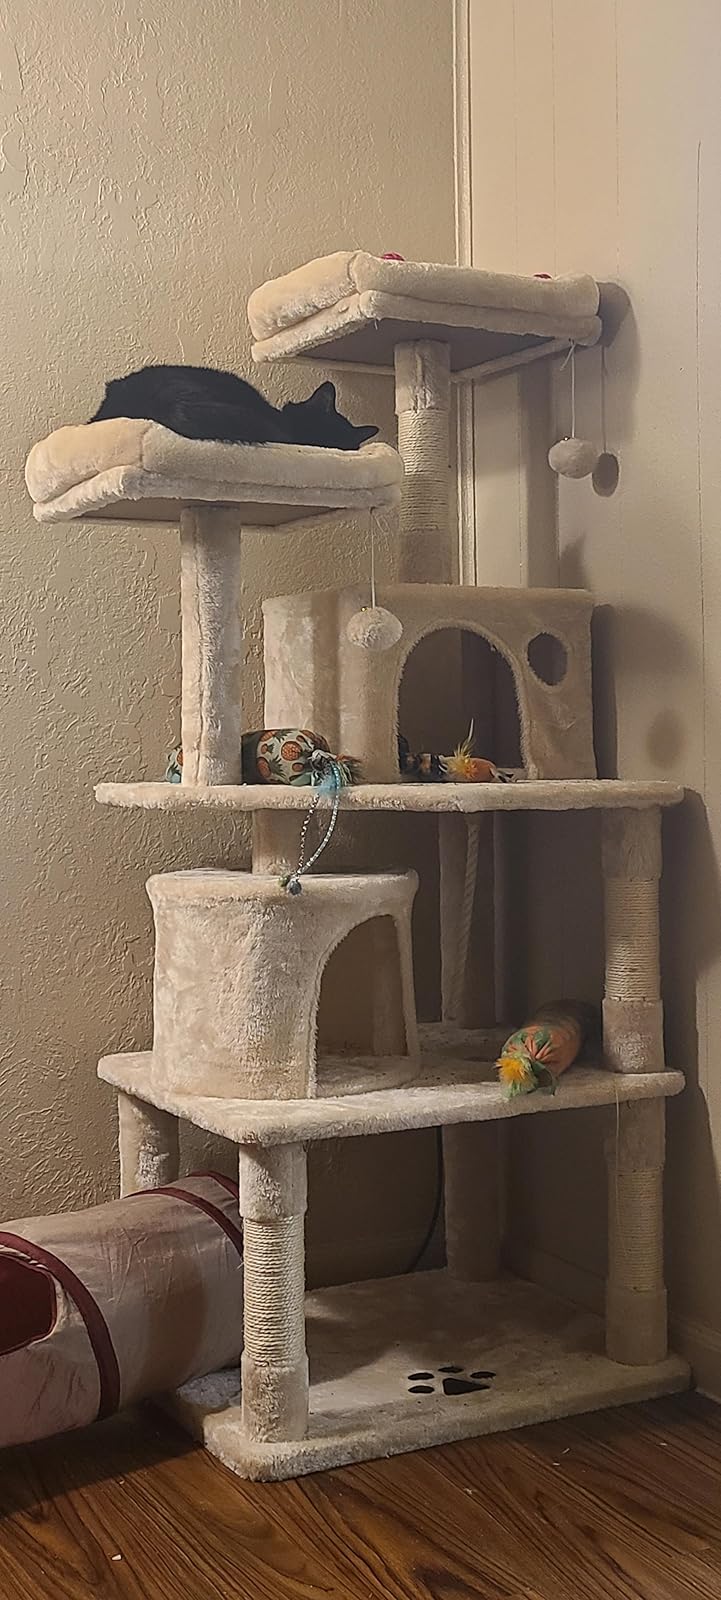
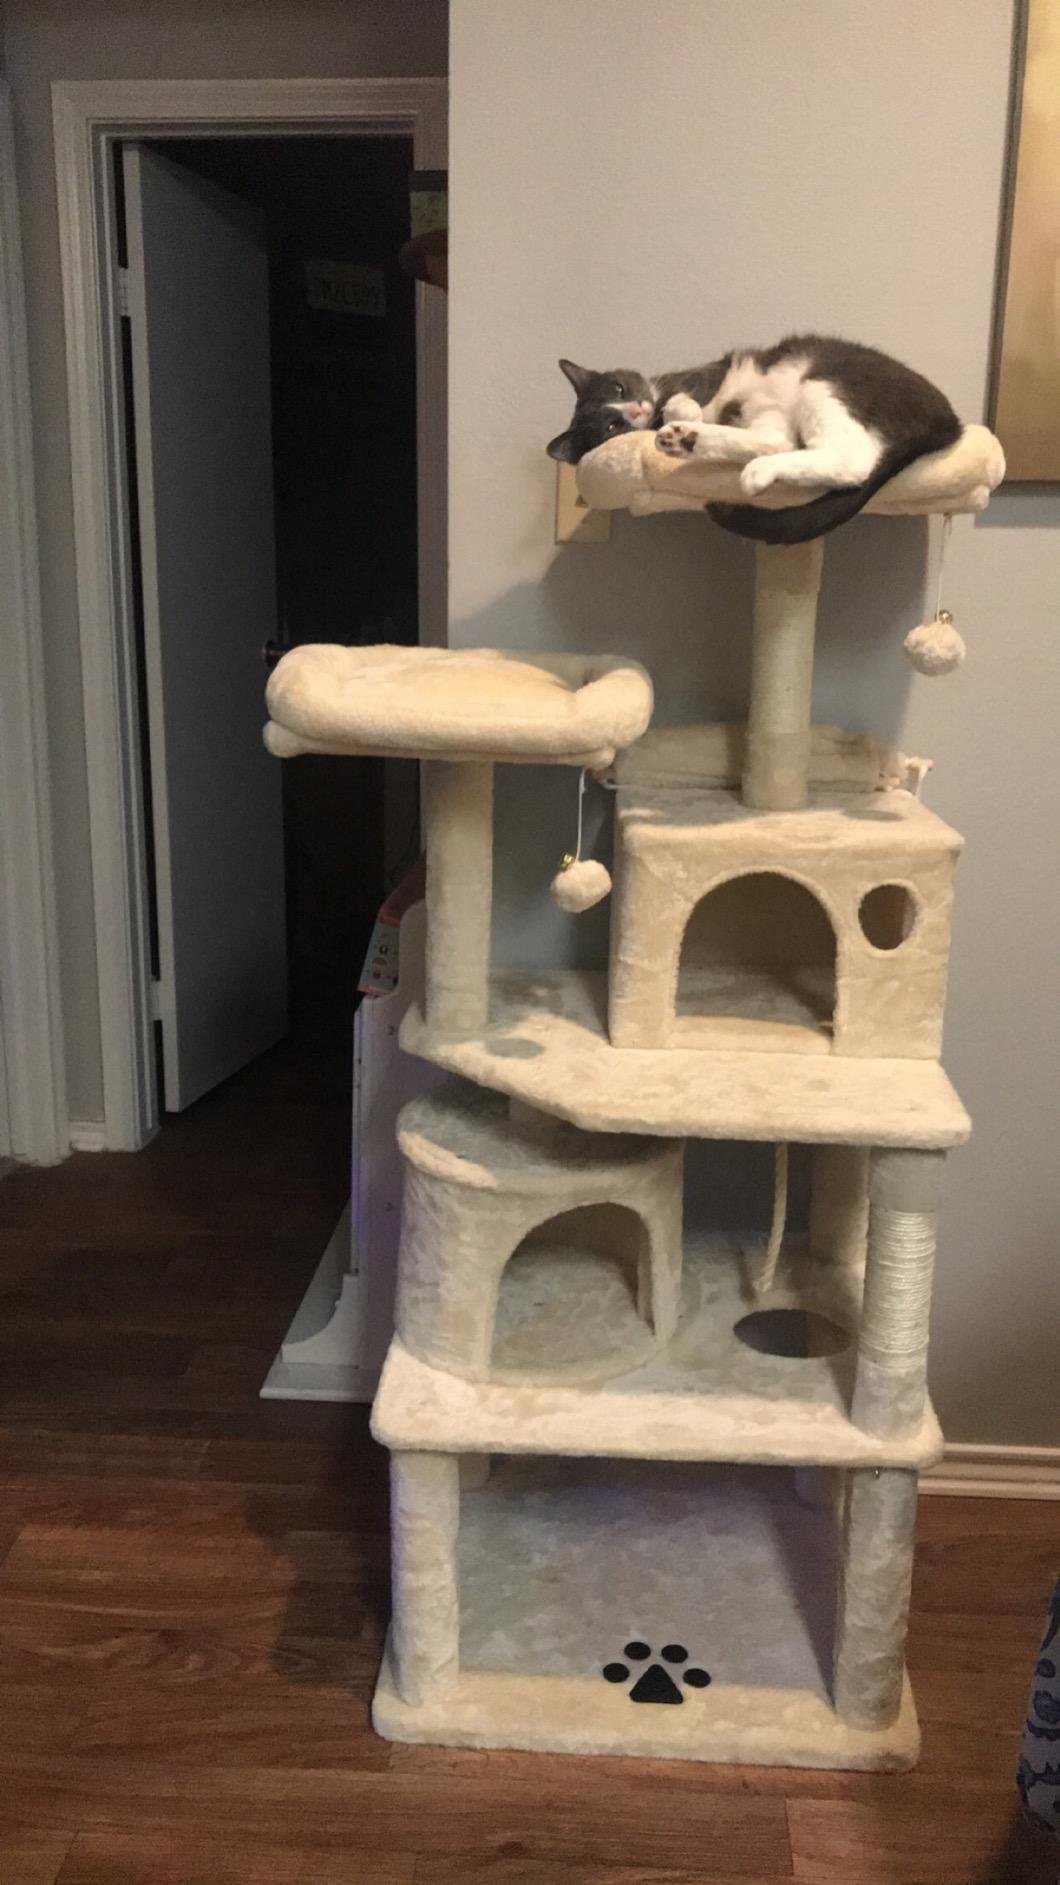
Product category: items_cat tree
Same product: yes